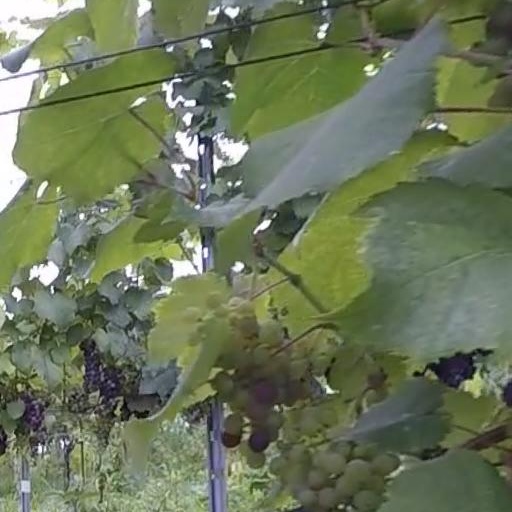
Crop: grape